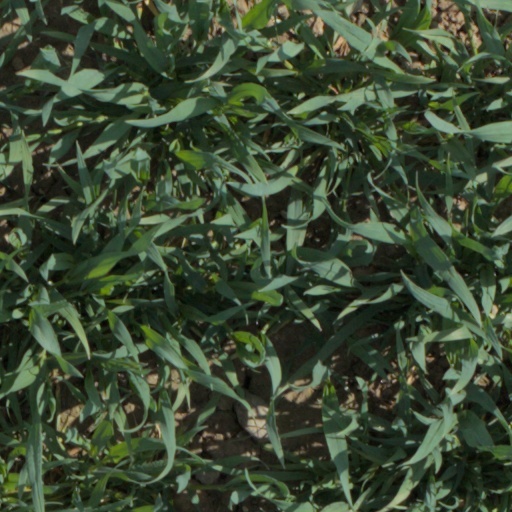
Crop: wheat